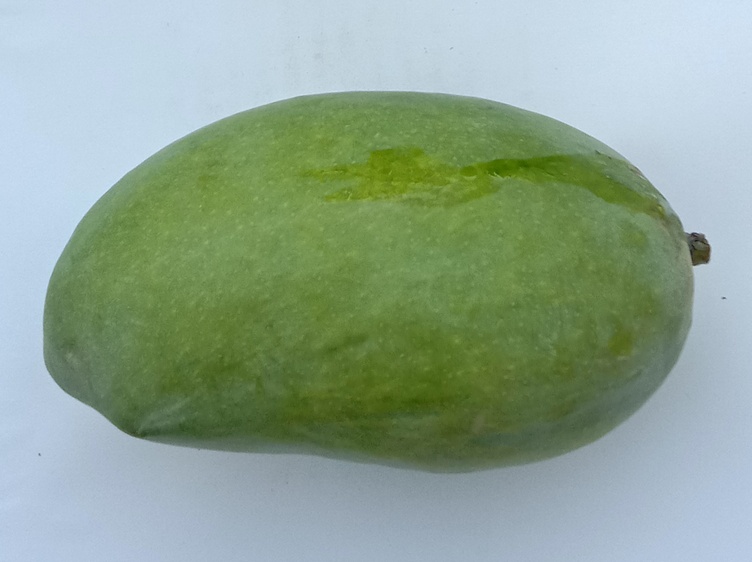
Mango variety: Chaunsa (Summer Bahisht)